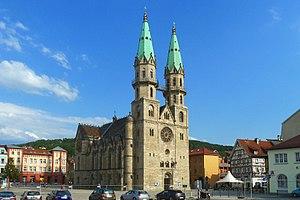
Meiningen [ˈmaɪ̯nɪŋən] est une ville d'Allemagne localisée dans la partie sud de la Thuringe dans le district de Schmalkalden-Meiningen. La ville est la capitale du district. Meiningen fait partie de la région de Franconie.